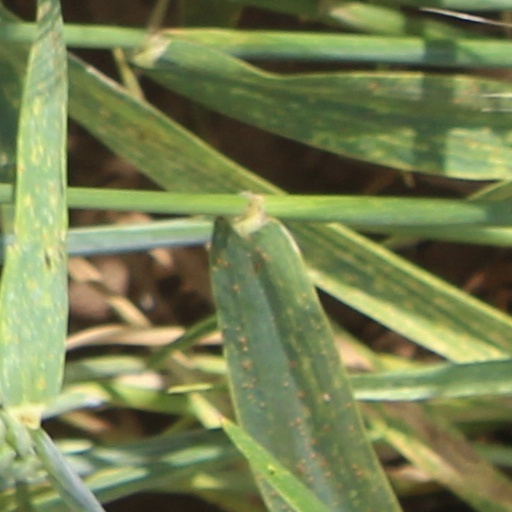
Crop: wheat